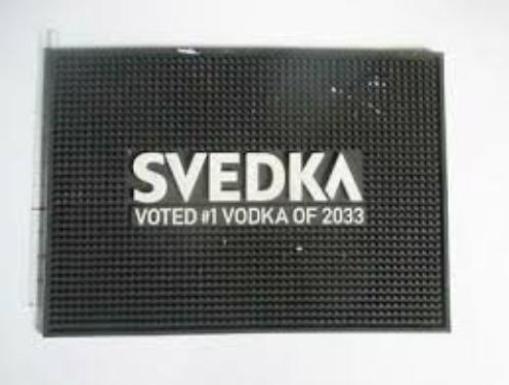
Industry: Food